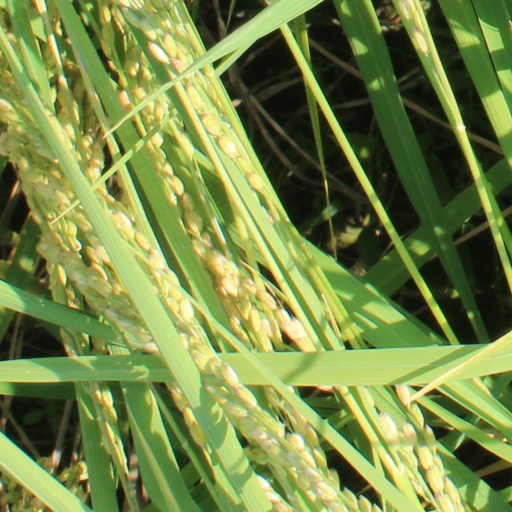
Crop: rice